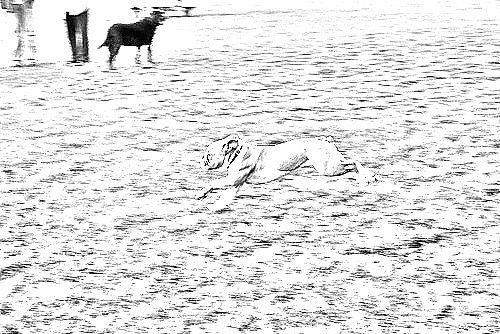
Portrait style: Sketch Portrait